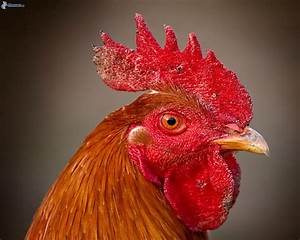
Label: chicken